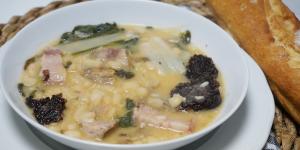
olleta alcoyana